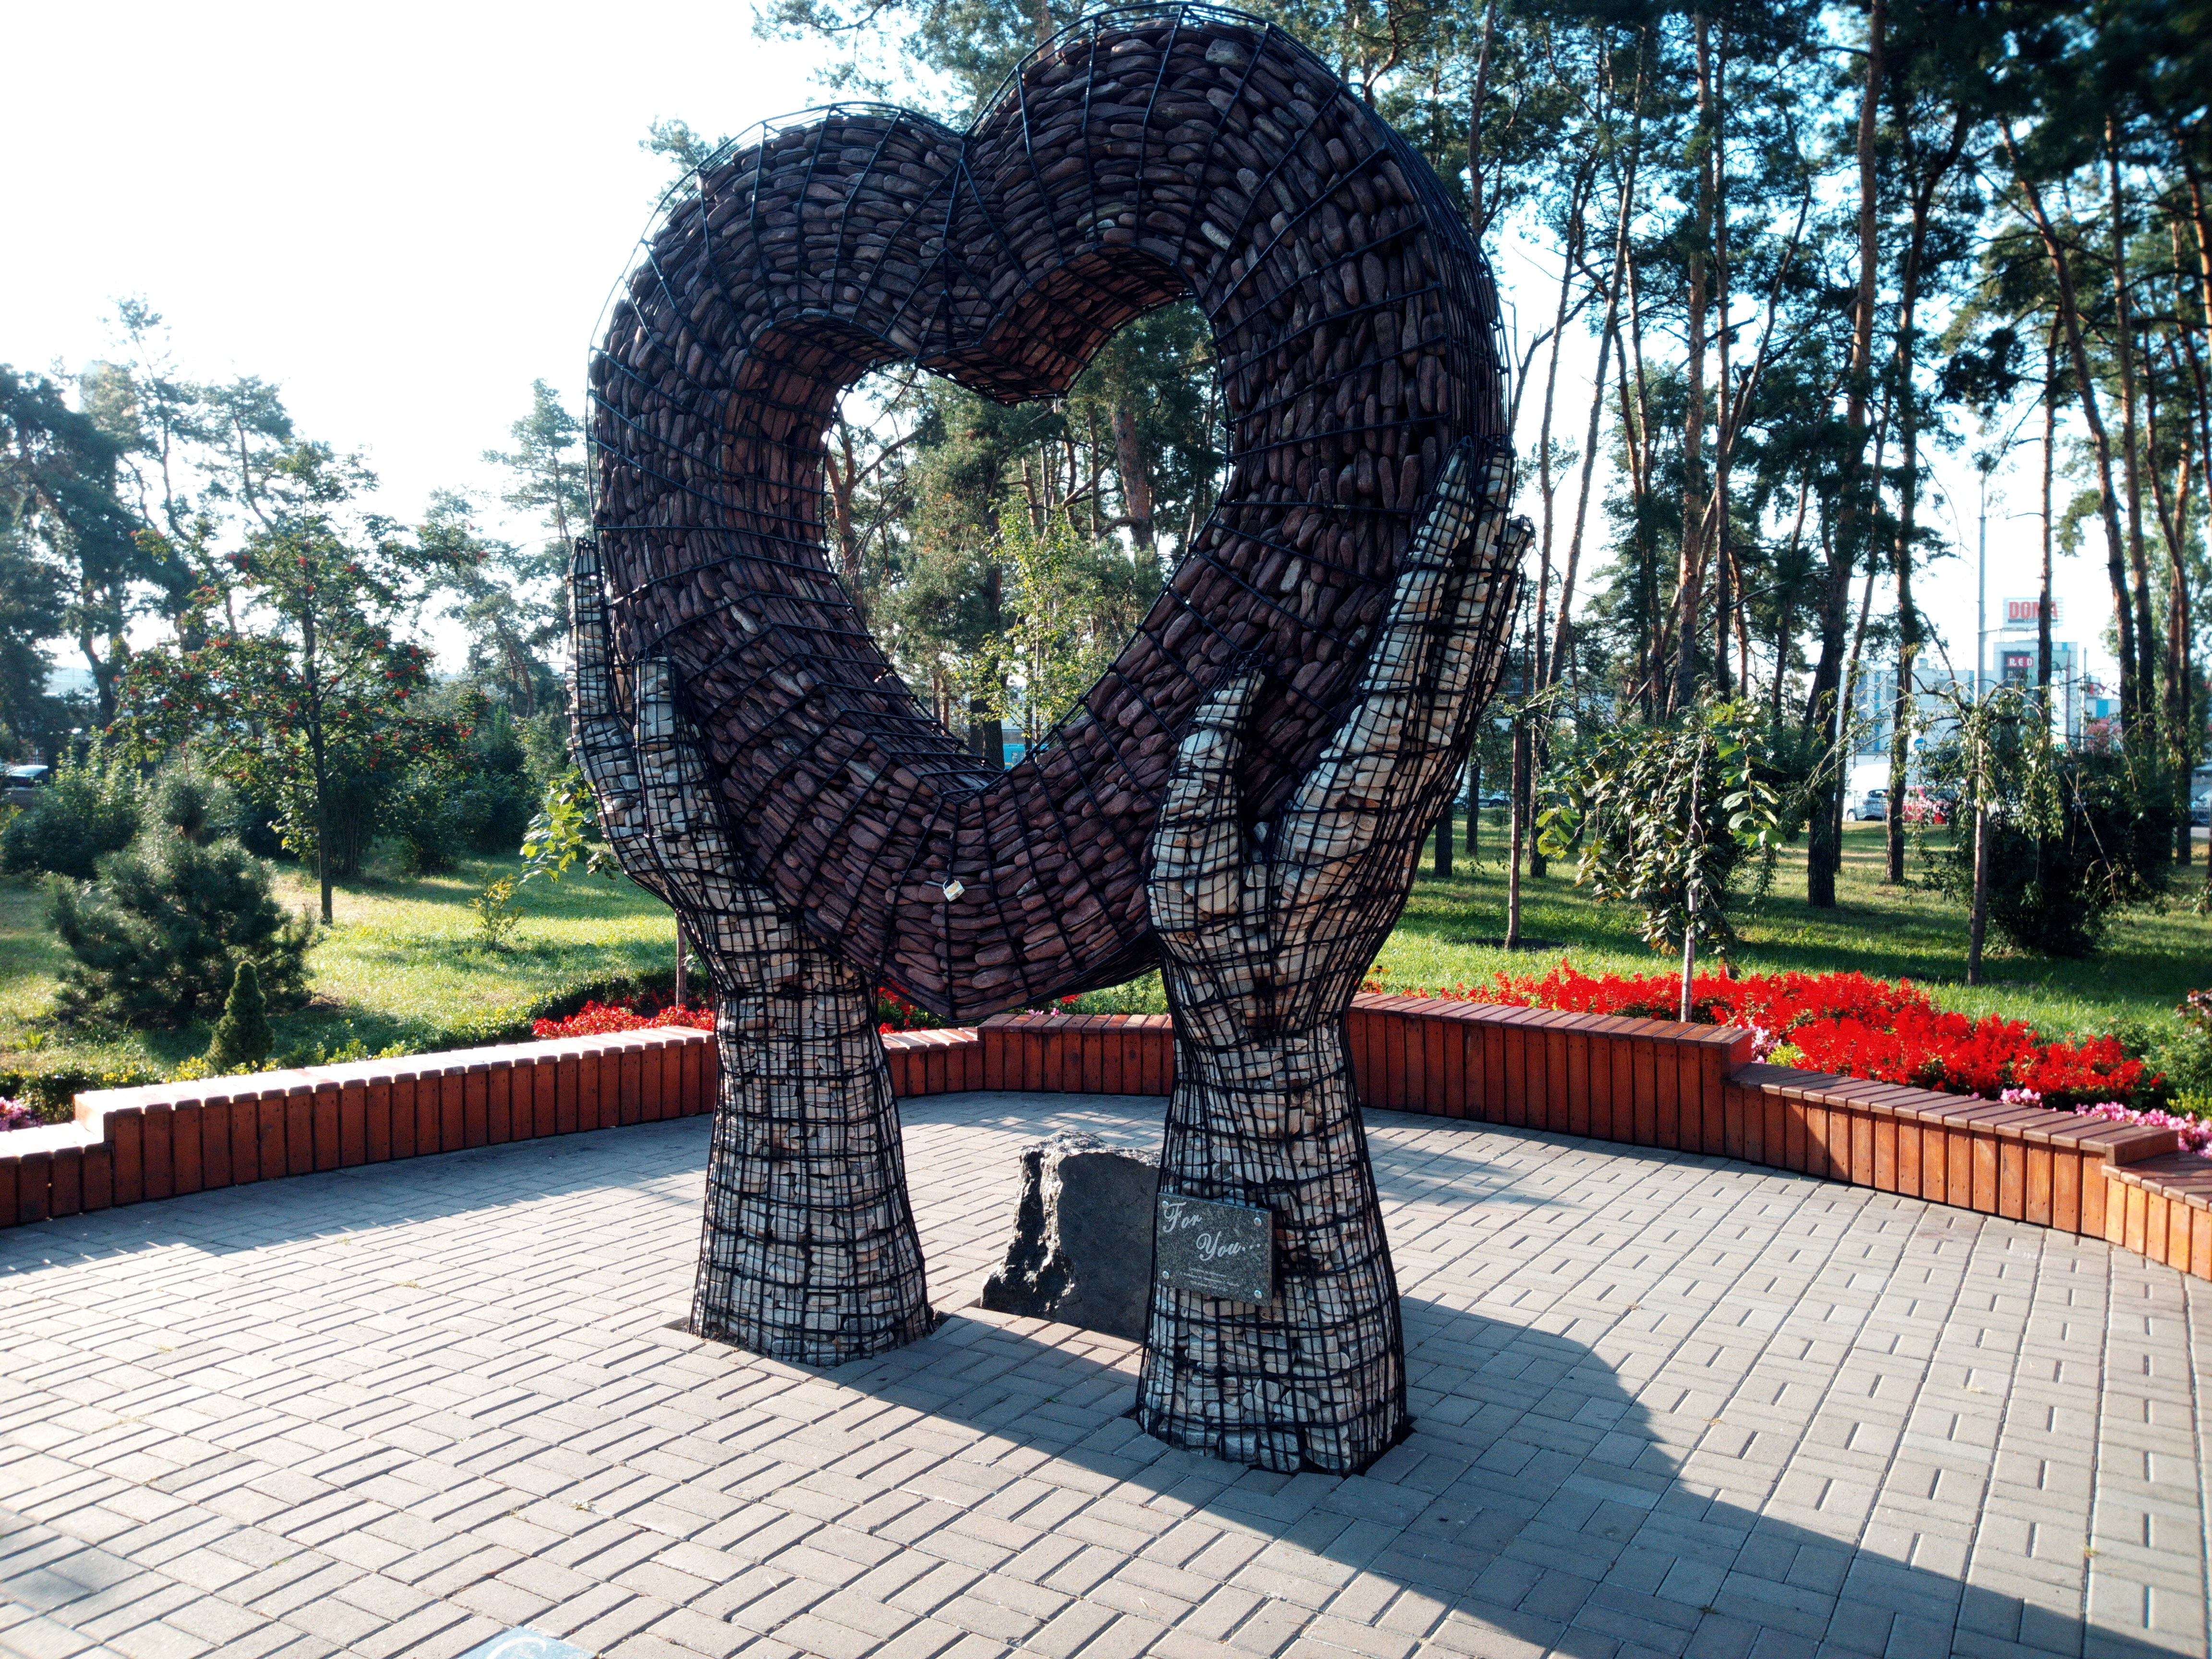
kiev, heart, monument, installation, sculpture, tree, botany, botanical garden, statue, Environmental art, garden, plant, art, architecture, shrub, landscaping, nonbuilding structure